San Giovanni Calibita, Rome

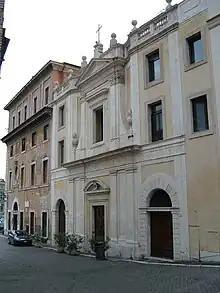
Façade

San Giovanni Calibita is a Roman Catholic church located in the rione of Ripa on the Isola Tiberina, next to the Fatebenefratelli Hospital.